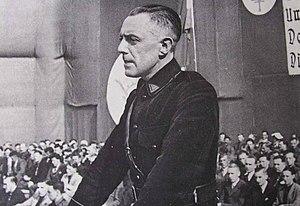
Joris Van Severen, né à Wakken, le 19 juillet 1894 et exécuté sommairement à Abbeville, le 20 mai 1940 était un homme politique belge, nationaliste flamand, fondateur et dirigeant du Verdinaso, antisémite notoire. Il fut arrêté le 10 mai 1940 dans le cadre de la loi du 22 mars 1940 visant à l'arrestation des éléments susceptibles d'apporter leur soutien à l'ennemi. Évacué de la prison de Bruges vers la France, il est incarcéré dans la cave du kiosque du parc d'Abbeville d'où il est extrait pour être fusillé, avec vingt autres codétenus, par des militaires français fuyant l'avance allemande le 20 mai 1940.